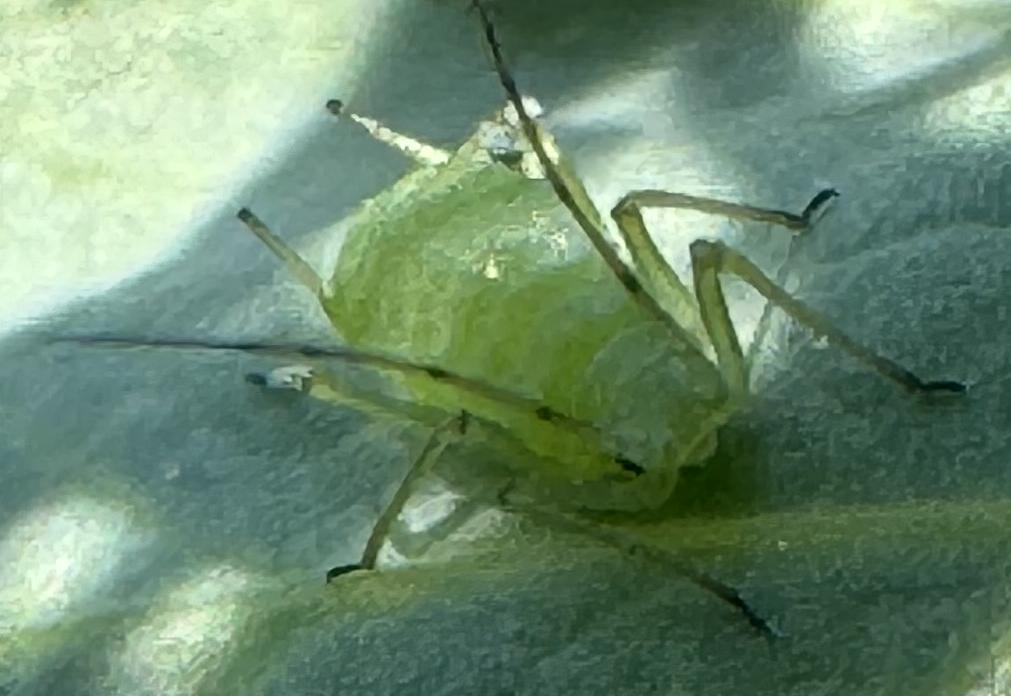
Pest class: pea_aphid